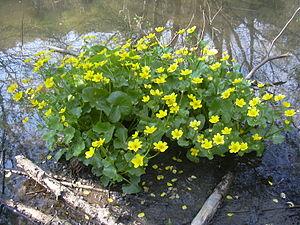
La réserve naturelle régionale du vallon de la petite Becque est une réserve naturelle régionale située dans les Hauts-de-France. Classée en 2010, elle occupe une surface d'un hectare et protège des habitats comprenant des prairies humides et des mares.
Le Populage des marais, Caltha des marais ou encore Souci d'eau est une espèce de plantes herbacées vivaces de la famille des Renonculacées. C'est l'espèce type du genre Caltha.